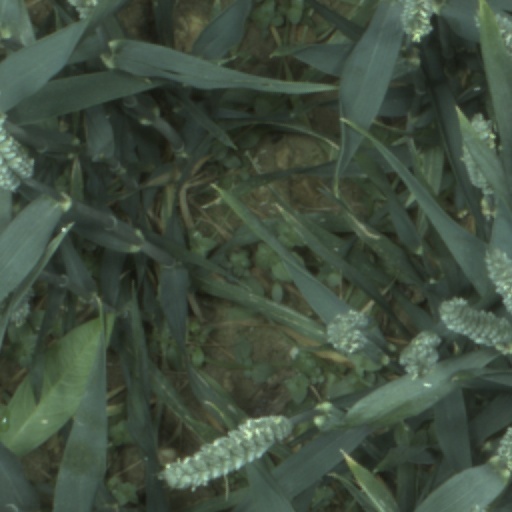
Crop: wheat